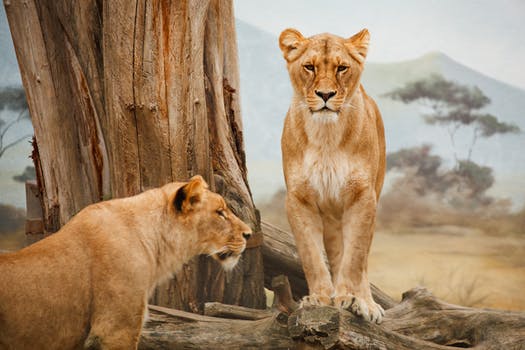
Label: No Watermark